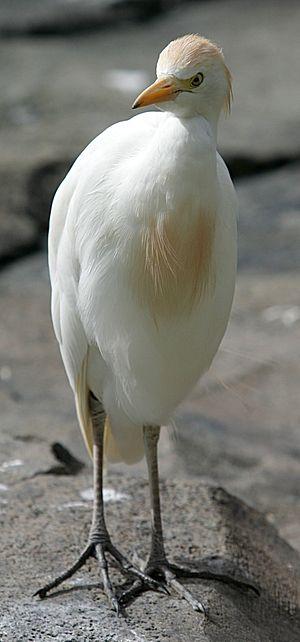
La province de La Pampa est une province du centre de l'Argentine. Elle est bordée à l'ouest par la province de Mendoza, au sud par le Río Colorado qui la sépare de la province de Río Negro, à l'est par celle de Buenos Aires et au nord par la province de San Luis et celle de Córdoba. Sa capitale est Santa Rosa.
Le Héron garde-bœufs est une espèce d'oiseaux échassiers, de la famille des ardéidés, qui compte les hérons, les aigrettes, les butors et apparentés. On le trouve dans les régions tropicales, subtropicales et tempérées chaudes. Il est monotypique du genre Bubulcus bien que certaines autorités considèrent ses deux sous-espèces comme des espèces à part entière, le héron garde-bœufs d'Asie et le héron garde-bœufs d'Afrique. Malgré des similitudes au niveau du plumage avec les aigrettes du genre Egretta, il est plus étroitement apparenté aux hérons du genre Ardea. Originaire d'Asie, d'Afrique et d'Europe, il a connu une expansion rapide dans sa répartition et a colonisé avec succès une grande partie du reste du monde.